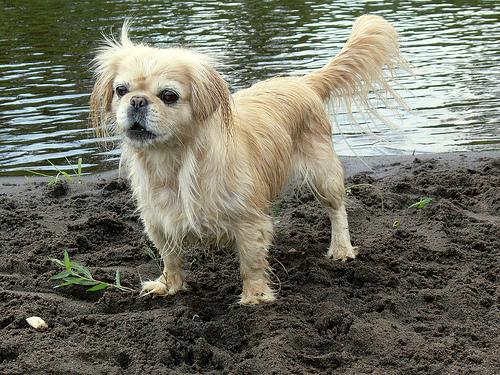
Breed: japanese chin